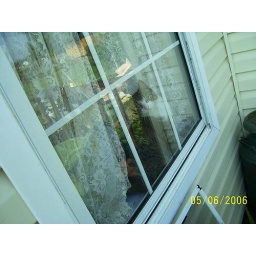
My old cat Rosemary in the window at the backdoor. She was teasing our other cats.